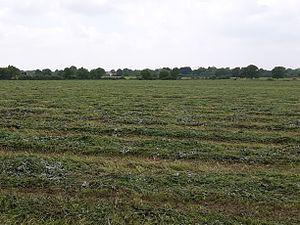
Paysage autour du Bois du Pin, Le Pin, Loire-Atlantique, France.
Le Pin est une commune de l'Ouest de la France située dans le département de la Loire-Atlantique en région Pays de la Loire. La commune fait partie de la Bretagne historique et des pays traditionnels nantais et de la Mée.